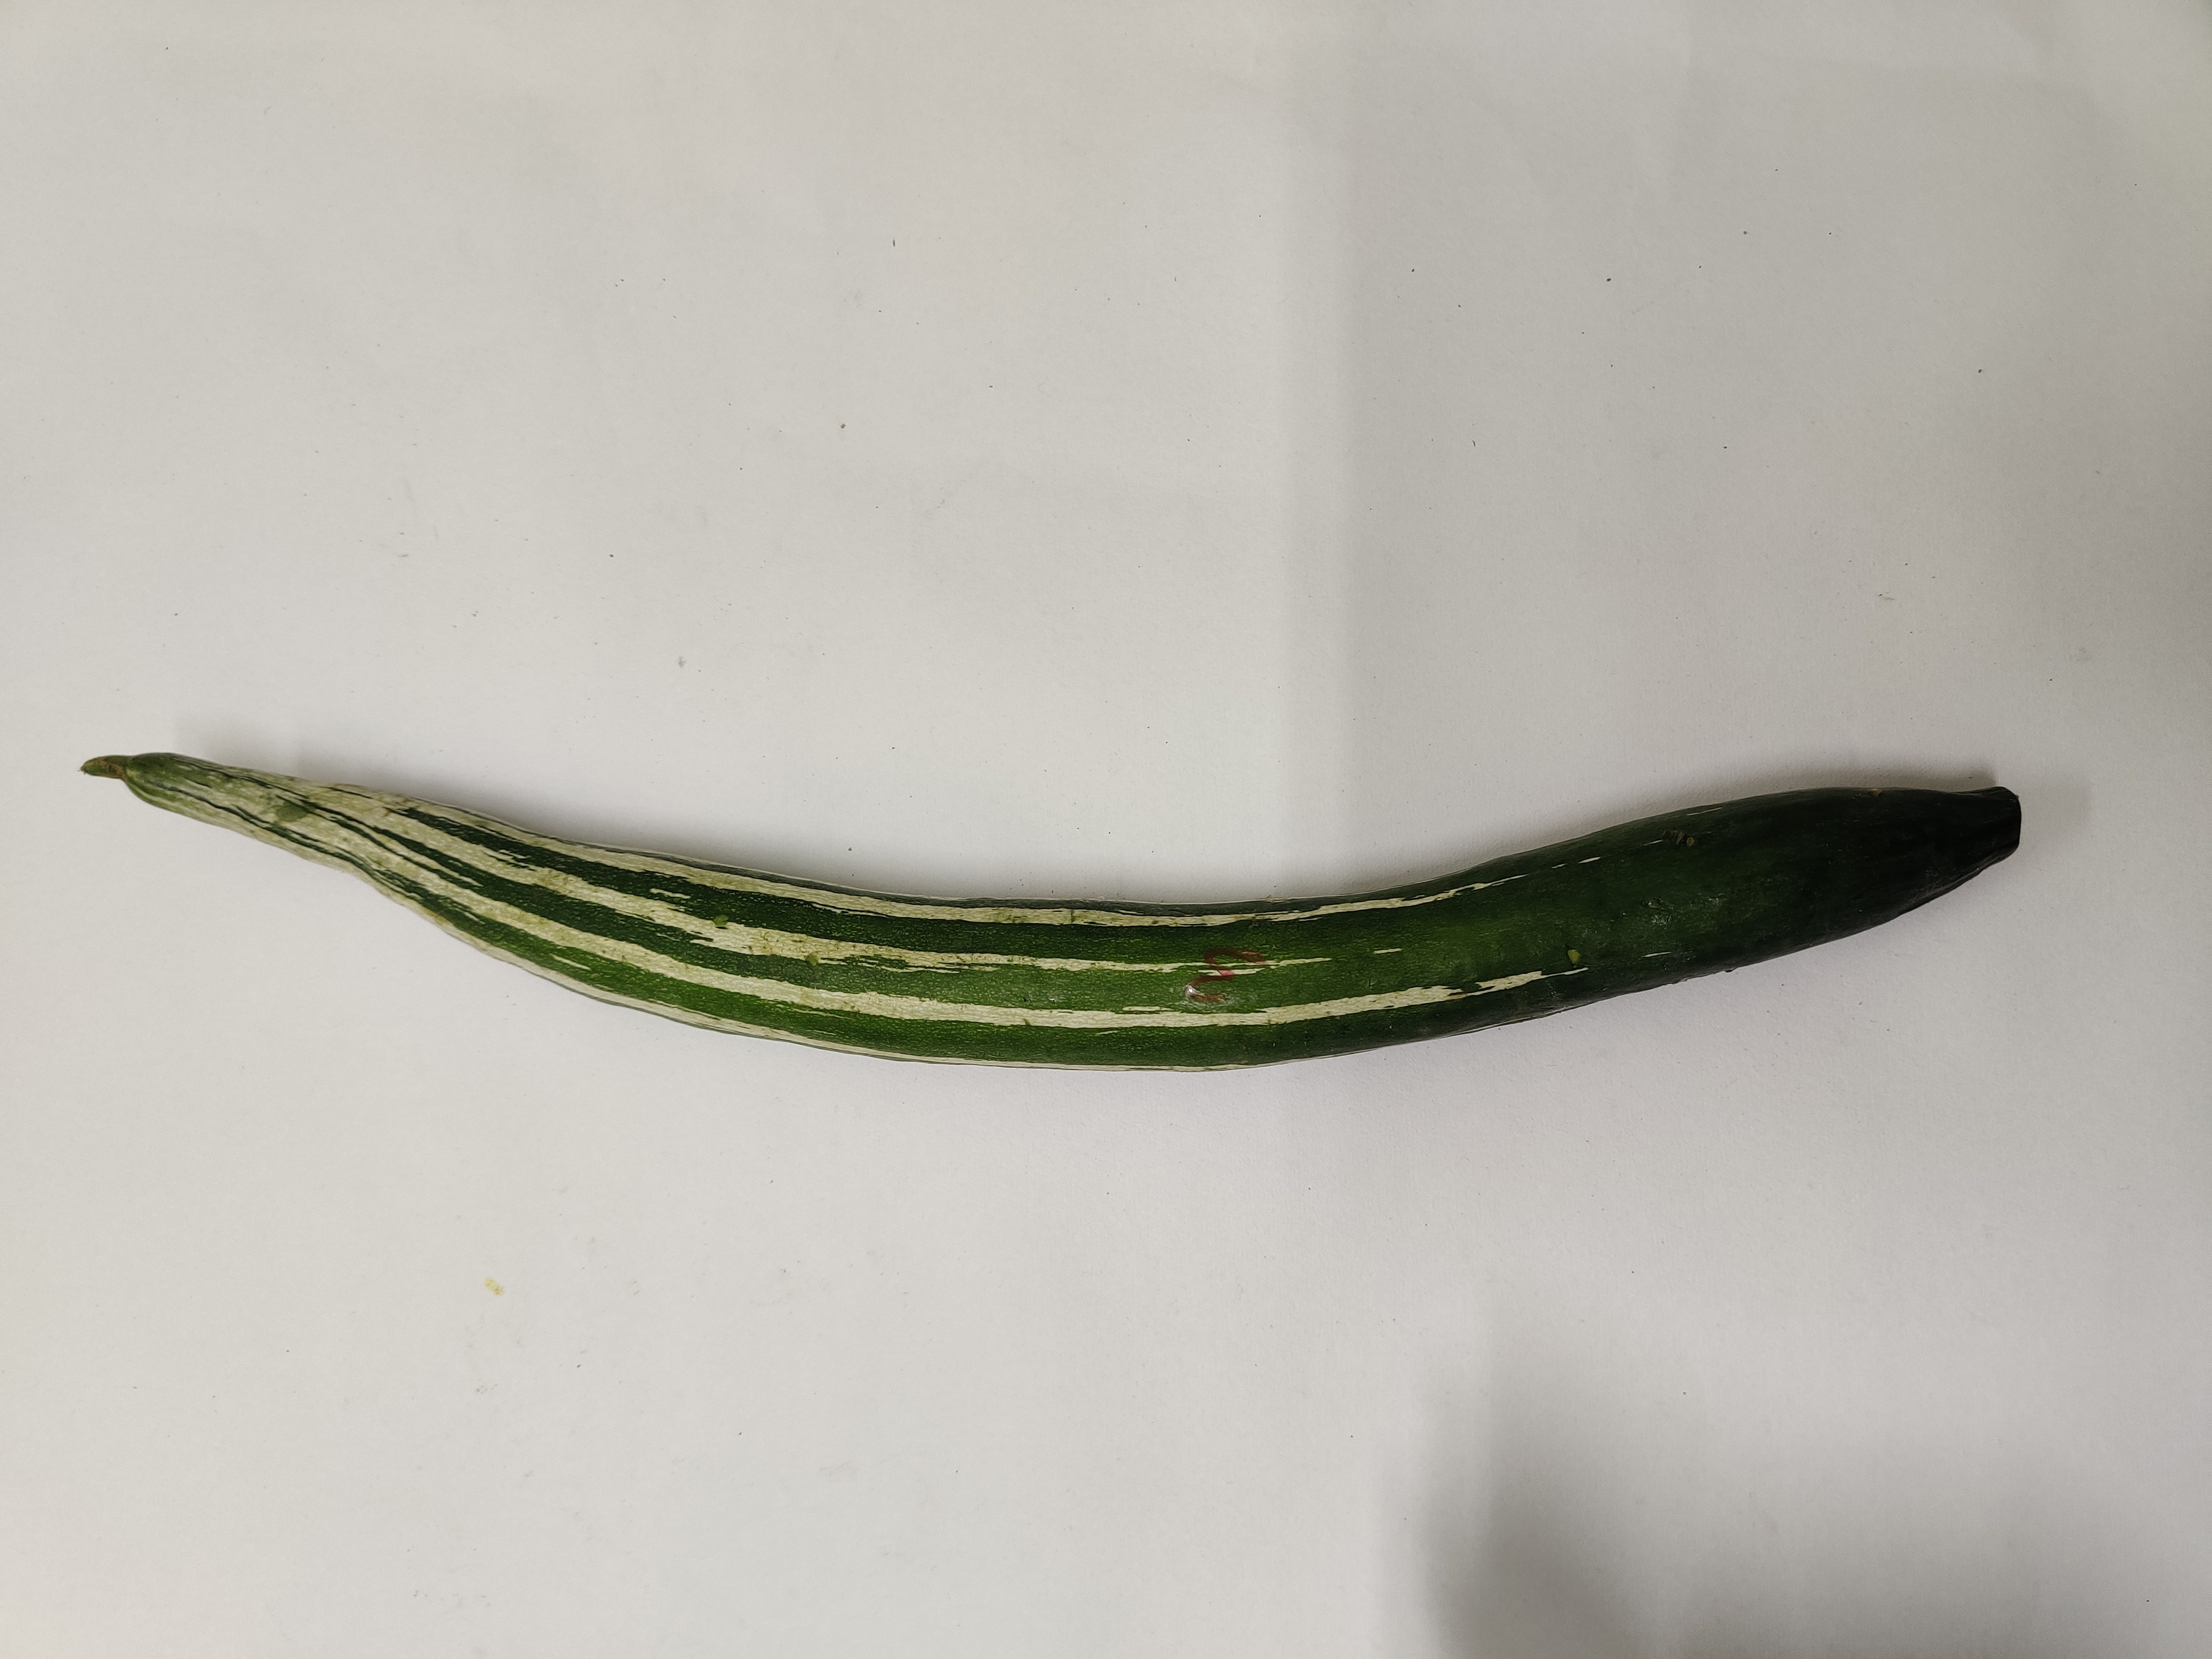
Crop: Snake Gourd
Condition: Fresh